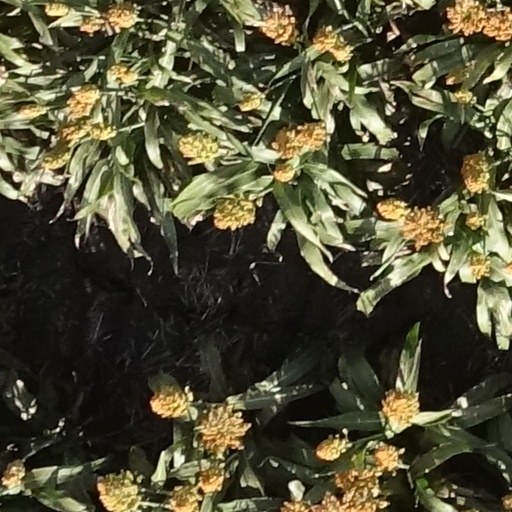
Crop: sorghum